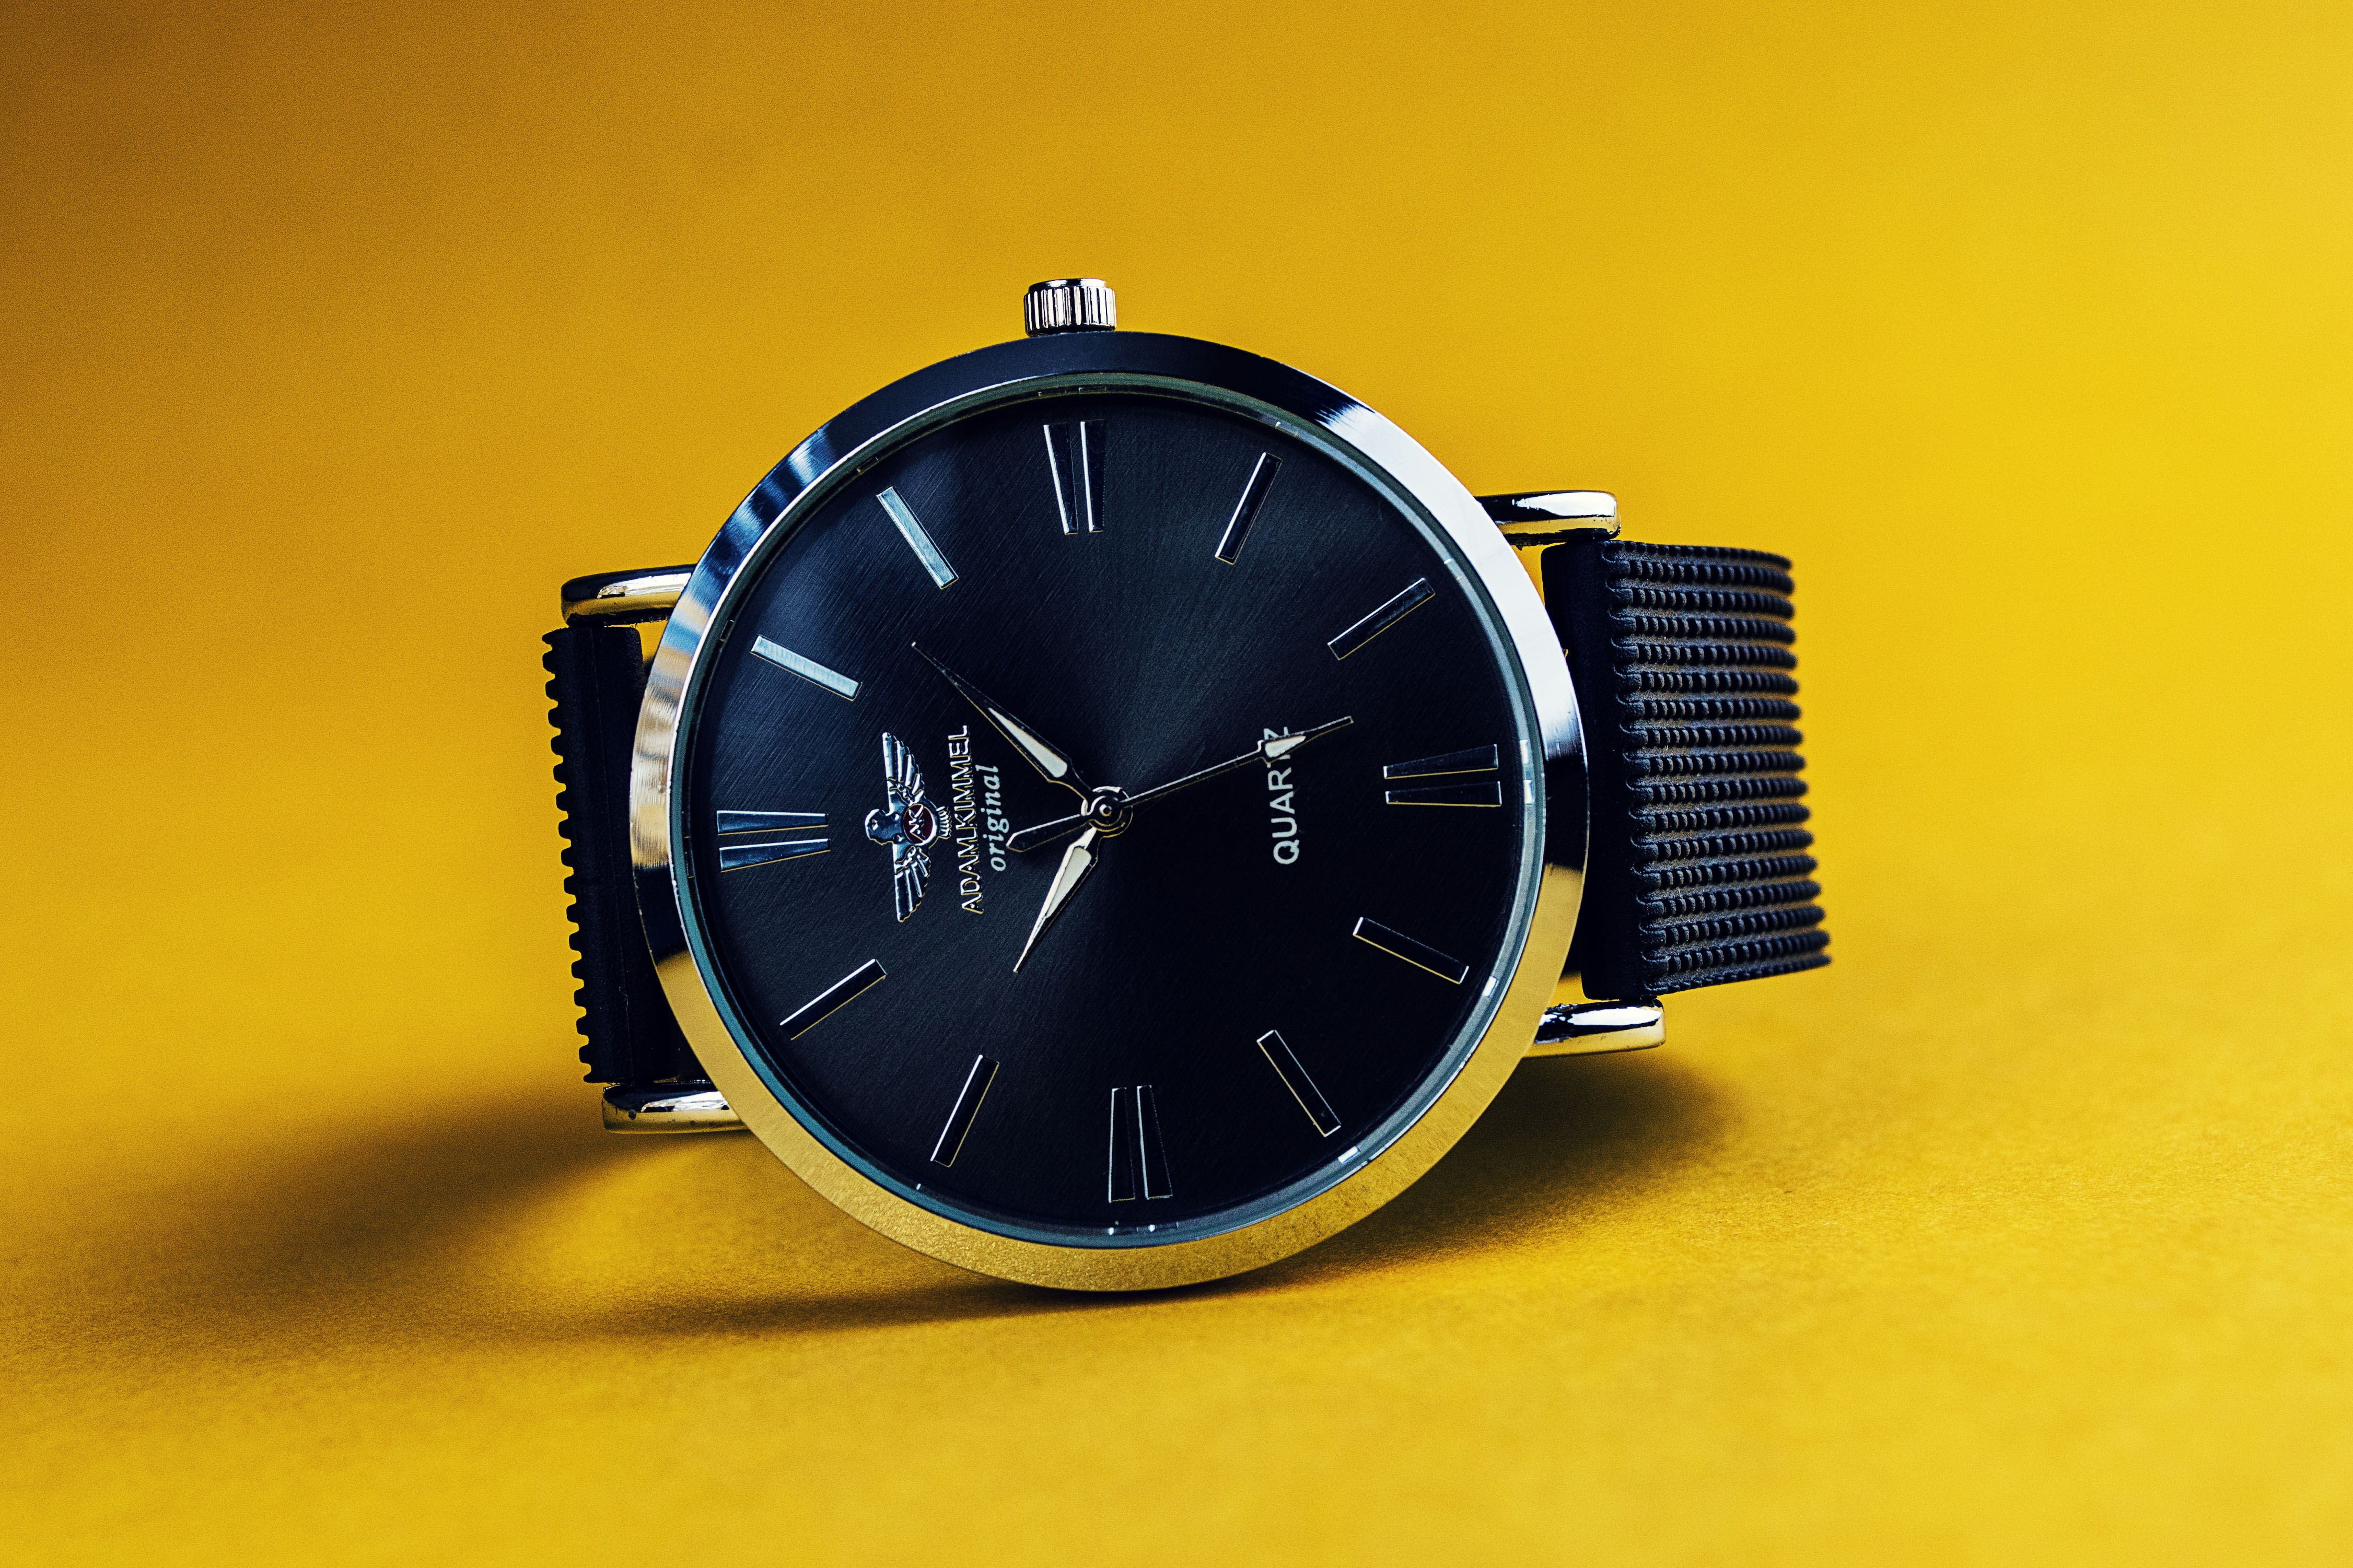
watch, hand, clock, time, hour, alarm, yellow, minute, brand, stopwatch, strap, second, time clock, duration, o clock face